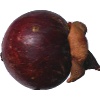
Label: Mangostan 1